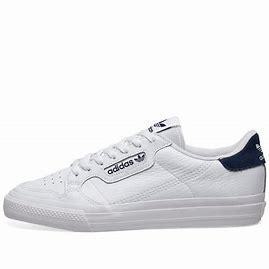
Brand: Adidas
Model: Continental Vulc